Schlachtgeschwader 1

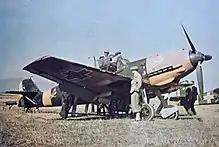
A Bf 109E in Romanian colours, near Stalingrad. The Germans operated the E series in the ground-attack role into 1943.

The wing was sent north to assist with a powerful Soviet spring offensive around Izyum and Kharkov, which became known as the Second Battle of Kharkov. First and second group were based at Konstantinovk, and were immediately engaged against Soviet motorised and armoured forces. Second group lost three Hs 129s on 23 May—a severe blow to the recently established group. Another sources suggests four fell this day, but the group still made successful attacks. The base at Konstantinovka was bombed by 7 GShAP of the 4th Air Army but second group's Hs 129s were not seriously damaged and reported no loss—their rugged construction helped. The battle ended on 28 May. During the month the wing flew 1,467 sorties; 1,028 Bf 109 missions, 259 by the Hs 123s and 180 by the Hs 129s.